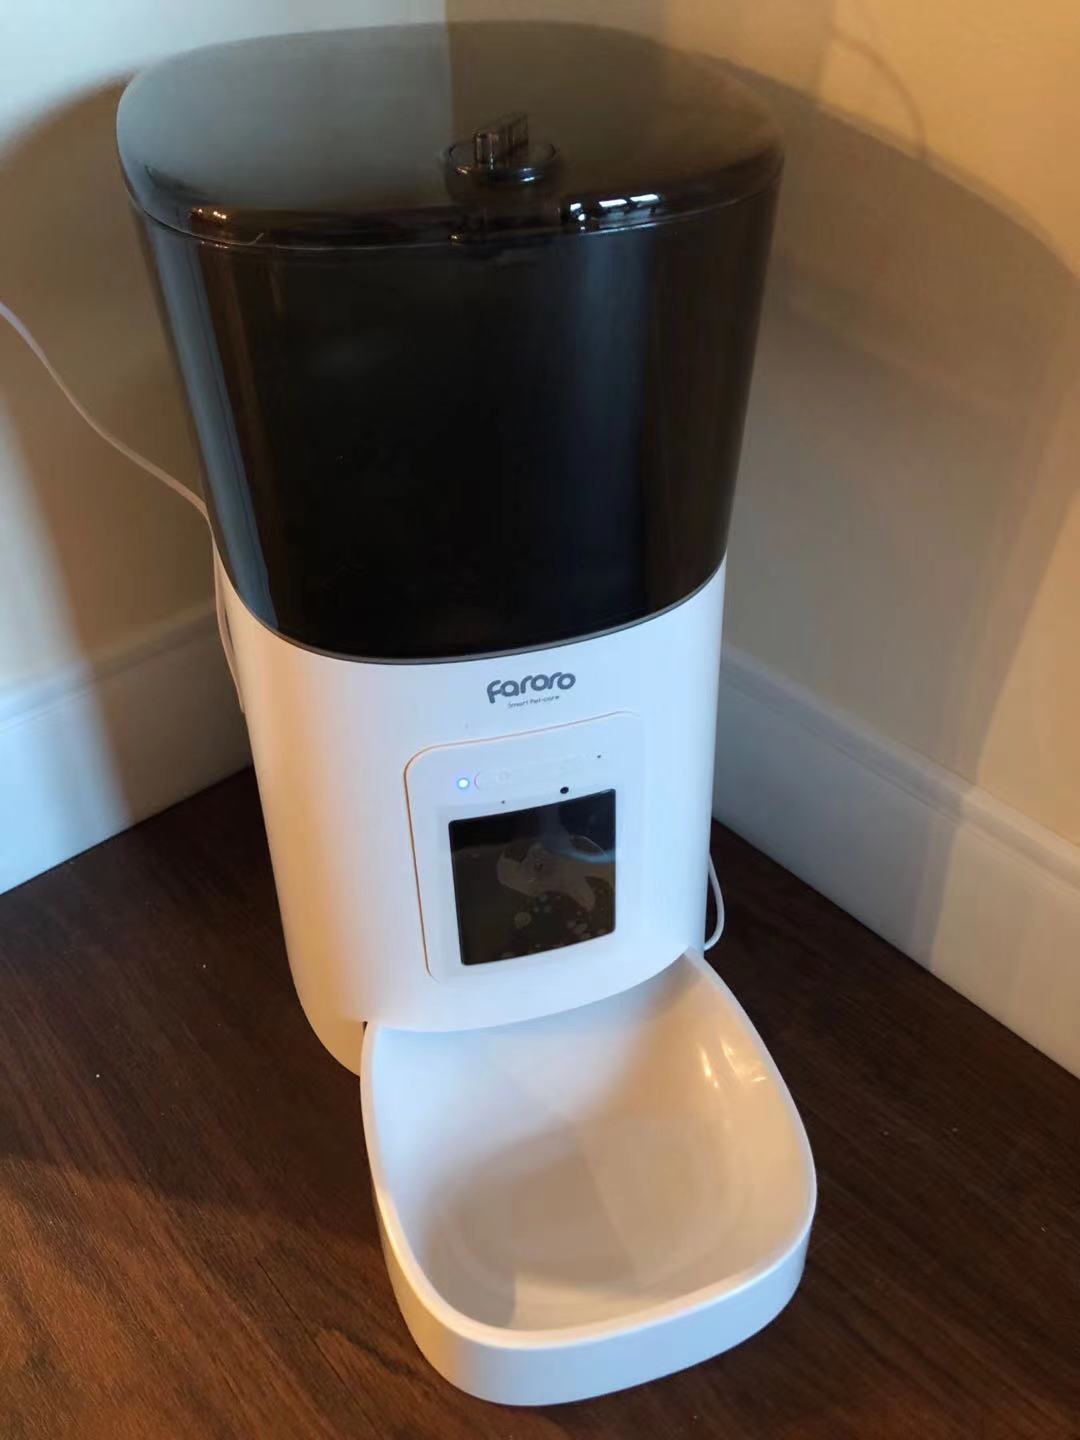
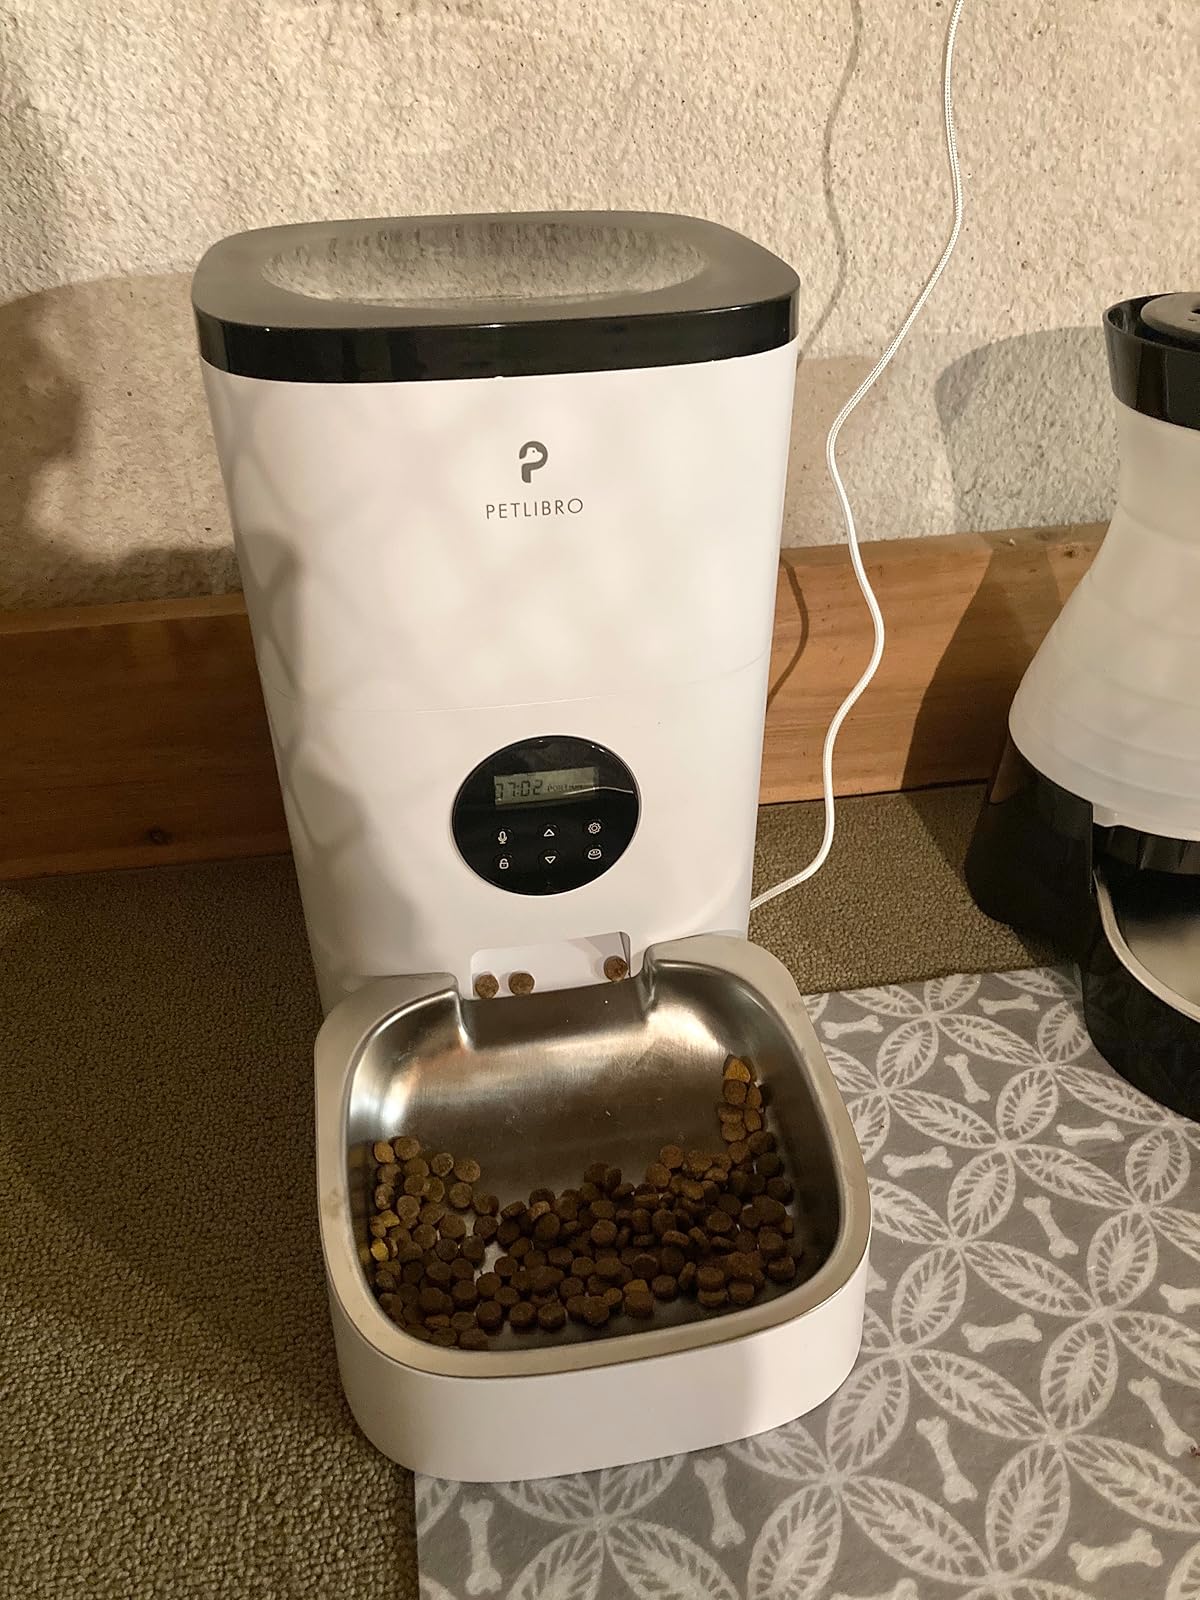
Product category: items_feeder
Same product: no